History of roads in Ireland

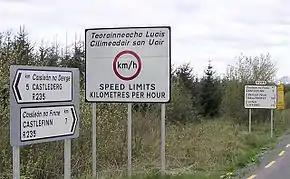
Signpost warning of km/h speed limits on R235 at County Donegal/County Tyrone border. Bilingual with distances in km.

Several other differences, including in road classification and route-numbering, speed-limits, directional sign-posting and warning and regulatory signposting have developed since the 1920s. Signs in Northern Ireland denote distances in miles, while all directional signs placed in the Republic since 1974 use kilometres. Currently speed limits in miles per hour (mph) are used north of the border; those in the Republic are in kilometres per hour (km/h). SI speed limits were introduced on 20 January 2005, this involved the provision of 58,000 new metric speed limit signs, replacing 35,000 imperial signs. The Republic's road signs are bilingual, using both of the state's official languages, Irish and English while those in Northern Ireland are in English only. Northern Ireland uses directional, regulatory and warning signage which is almost identical to that used in Great Britain. Warning signs have black symbols on a white background with a red border, enclosed in a triangle-shaped sign. However, from 1956, the Republic of Ireland has used diamond-shaped warning signs, with black symbols or writing on a yellow (reddish-orange for temporary signs) background, and more regulatory and warning signage with red slashes and circles compared with the European norm of blue circles for mandatory signs and red circles without slashes for prohibitory signs. This is based on the United Nations' 1953 Draft Convention on Road Signs and Signals (an early attempt at reconciling American and European signage practices that led to the Vienna Convention).